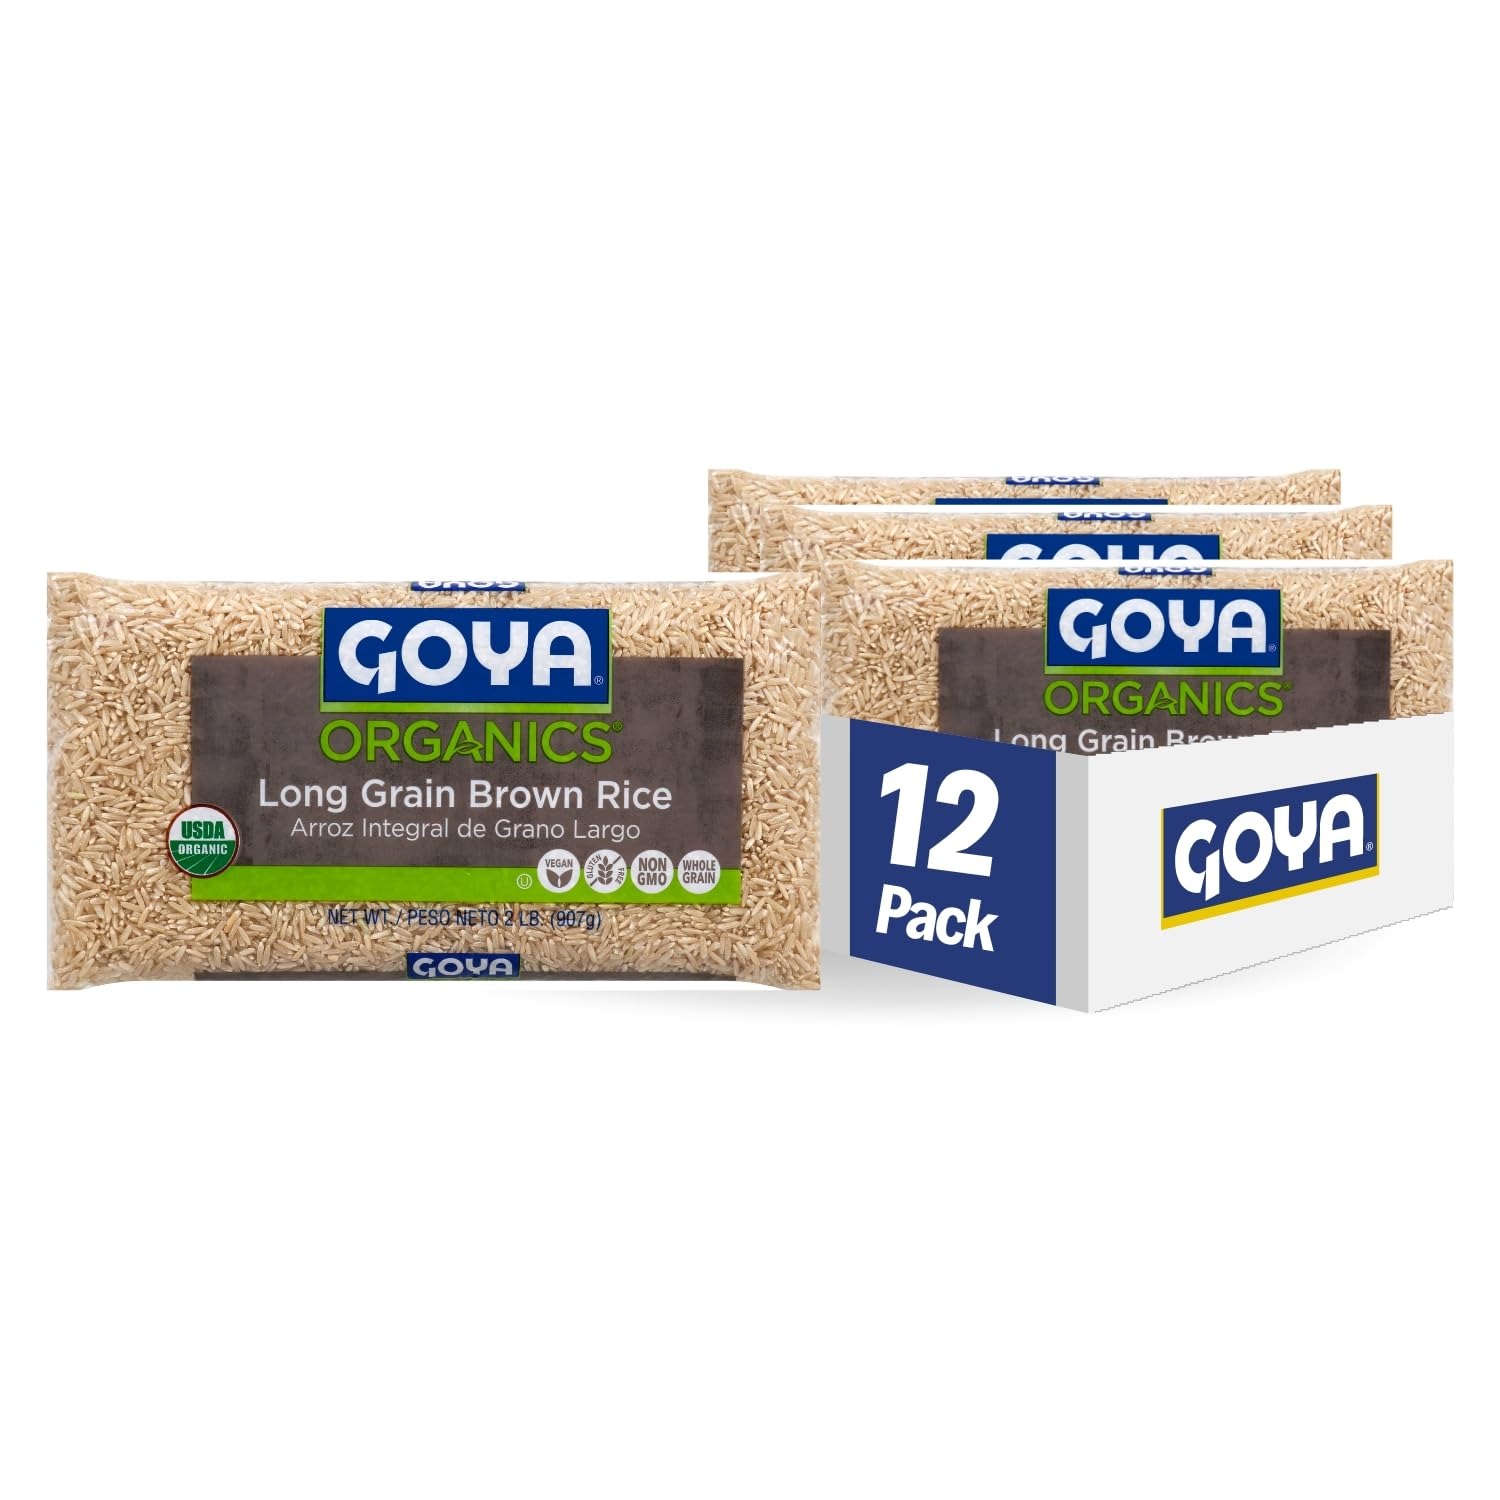
Item Name: Goya Foods Organic Long Grain Brown Rice, 2 Pound (Pack of 12)
Bullet Point 1: VERSATILE MAIN OR SIDE DISH | Goya brings you the purest and most natural rice you can serve at your table with GOYA Organic Long Grain Brown Rice, free of herbicides and pesticides residues. Anyone who's following a healthy eating plan has no doubt learned of the benefits of Brown Rice.
Bullet Point 2: BELOVED STAPLE | GOYA Organic Long Grain Brown Rice is a staple ingredient of cuisines all around the world
Bullet Point 3: NUTRITIONAL QUALITIES | USDA Certified Organic, Gluten Free, Fat Free, Sodium Free, Saturated Fat Free, 0g Trans Fat, Cholesterol Free, Vegan and Kosher. Enriched with Iron, Niacin(B3), Thiamin(B1) and Folic Acid
Bullet Point 4: COMMITMENT TO QUALITY | If it's Goya... it has to be good! | ¡Si es Goya... tiene que ser bueno!
Bullet Point 5: PACK OF 12: 2 LB BAGS | Single unit bags and multipacks available on Amazon, Amazon Fresh and Prime Pantry. Enjoy GOYA's full line of Rices on Amazon Fresh, Amazon Retail and Prime Pantry
Value: 384.0
Unit: Ounce

Price: 117.99